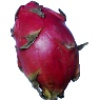
Label: Pitahaya Red 1